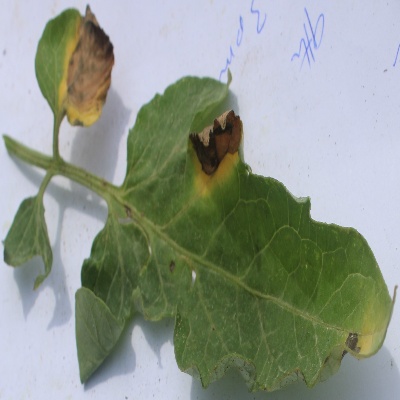
Crop: Tomato
Condition: verticulium wilt